New Orleans Recreation Department

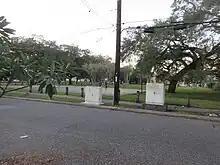
Samuel Square, a NORD facility that was racially integrated soon after court order

City leaders in New Orleans reacted to the requirement by the courts to integrate NORD facilities by closing swimming pools and other NORD facilities. Public funding for NORD also diminished. These events led to the subsequent decline of the quality and quantity of NORD's programs and facilities.